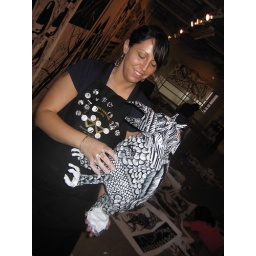
Allisa making a bird to go in my tree